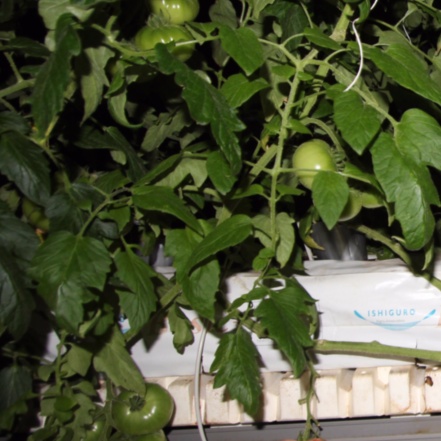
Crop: tomato